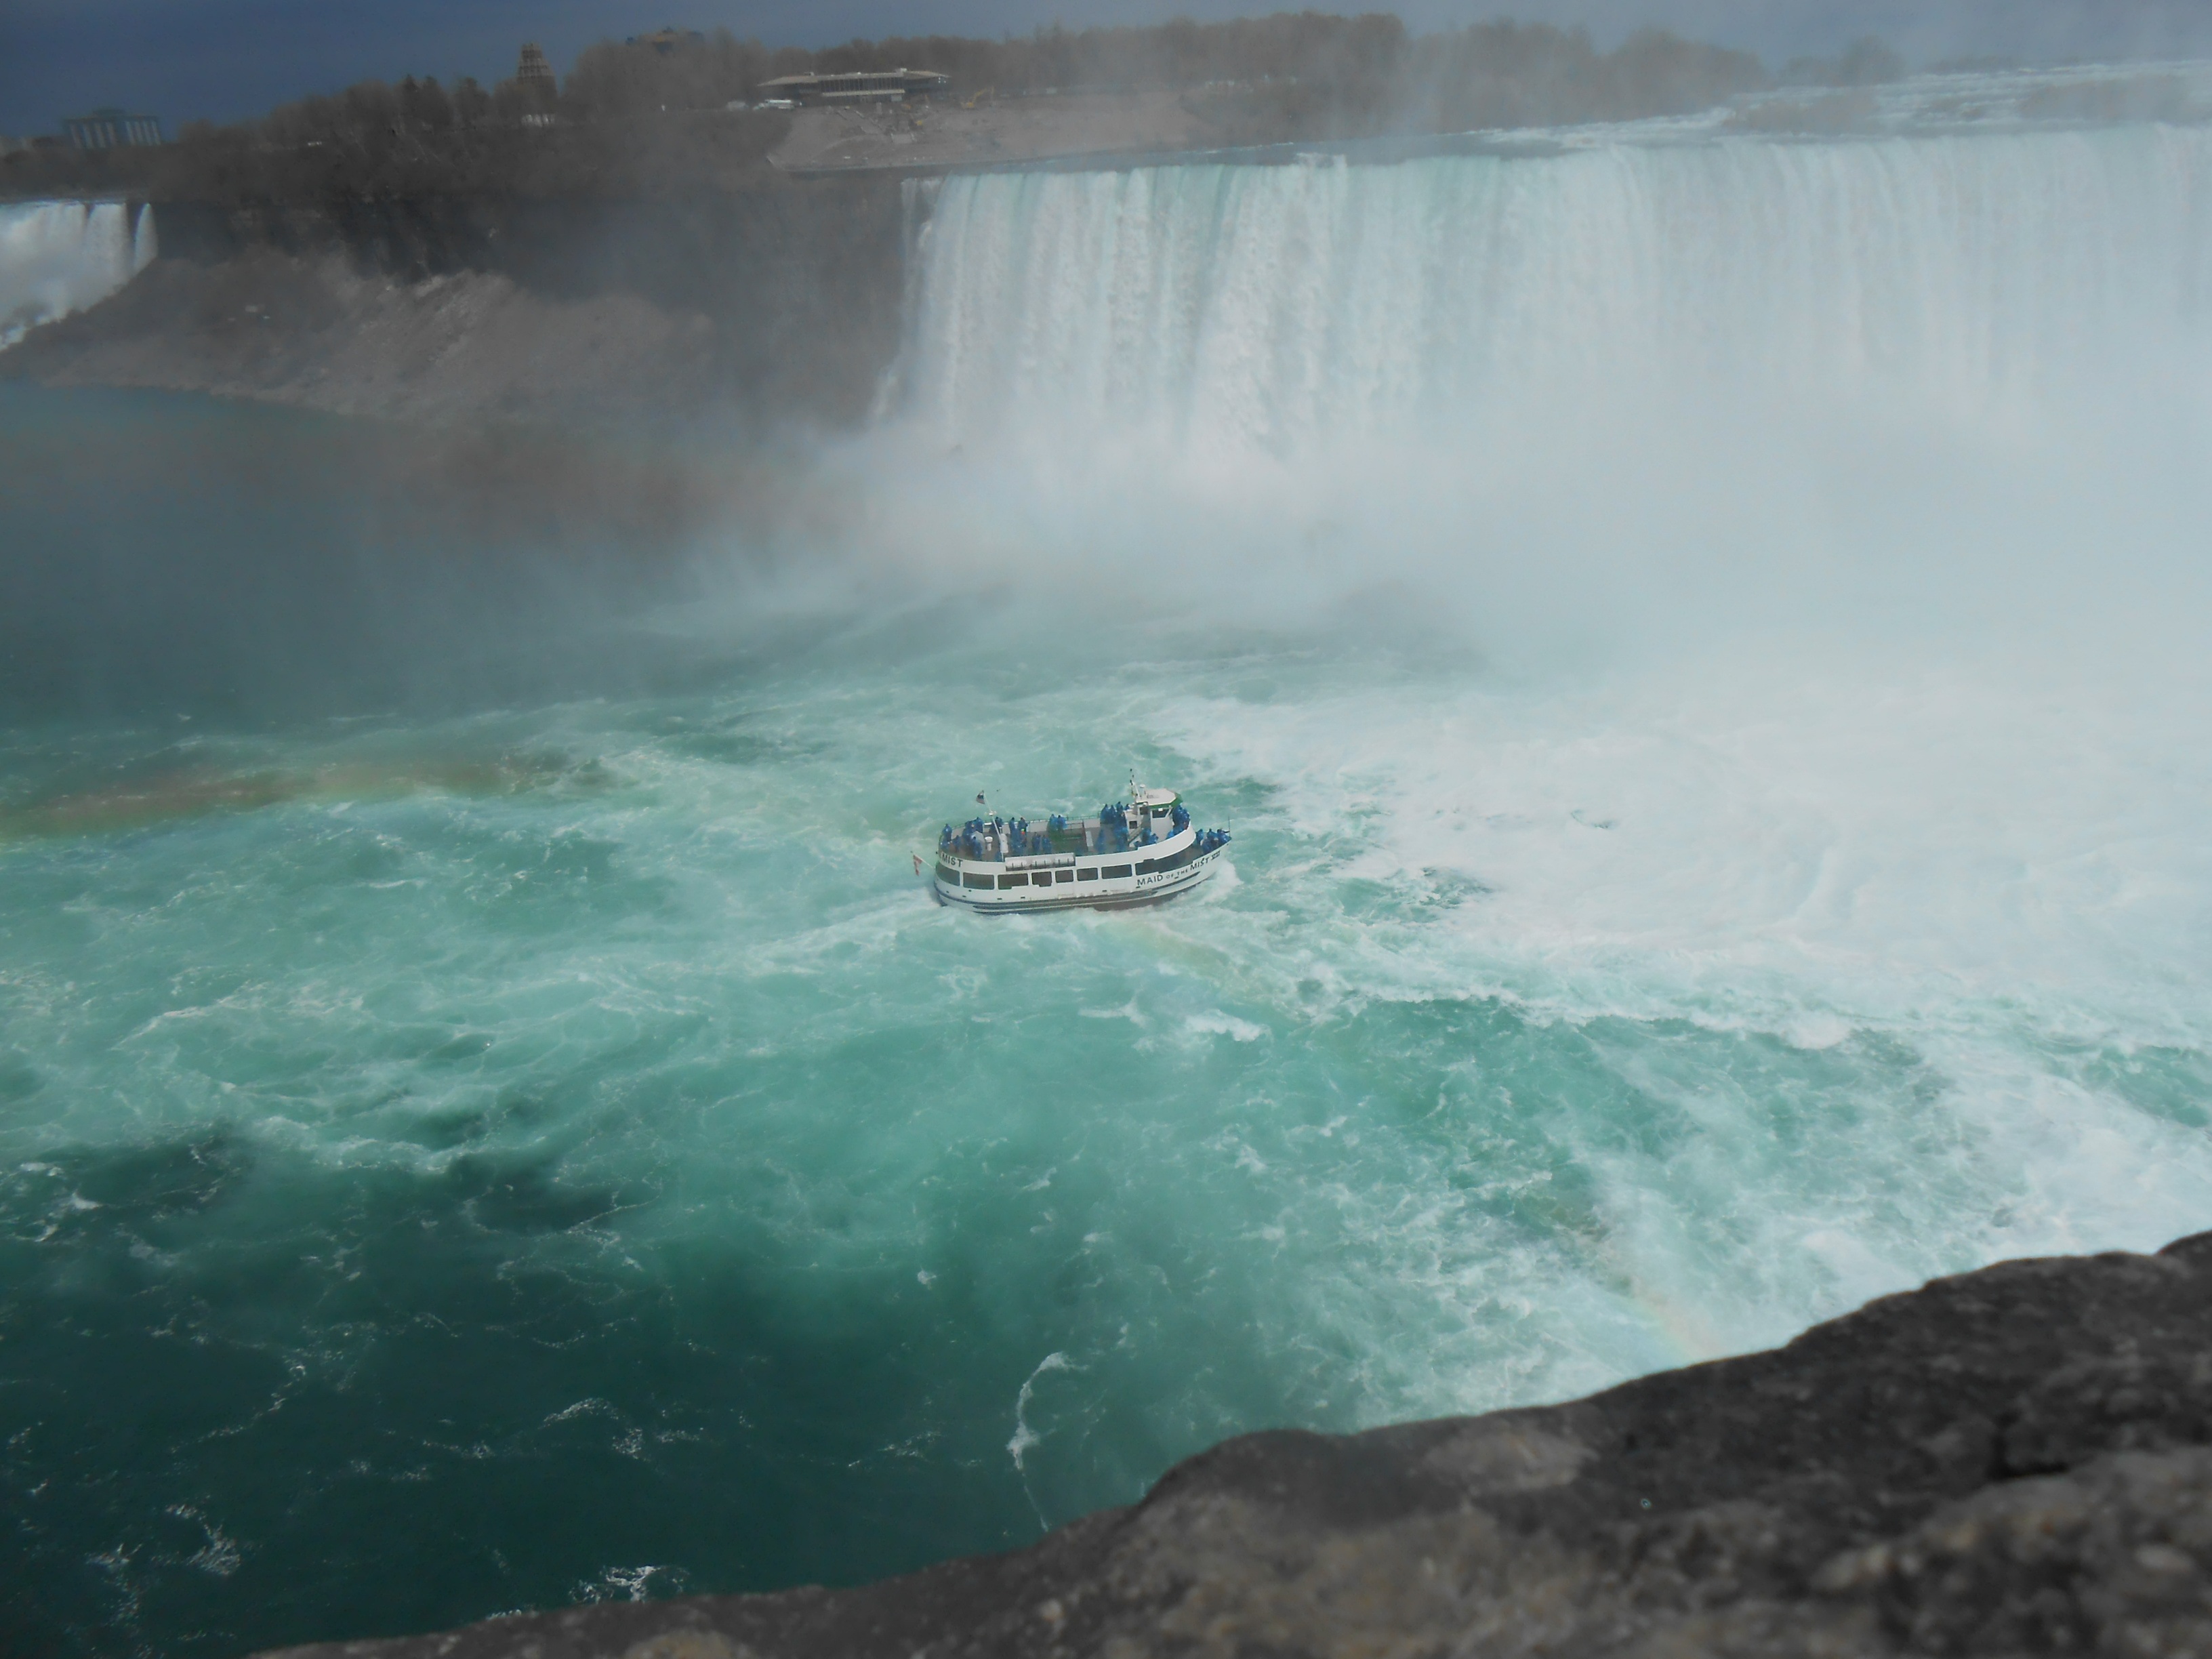
sea, water, waterfall, wave, rapid, body of water, rainbow, canada, niagara, water feature, wind wave